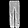
Label: Trouser